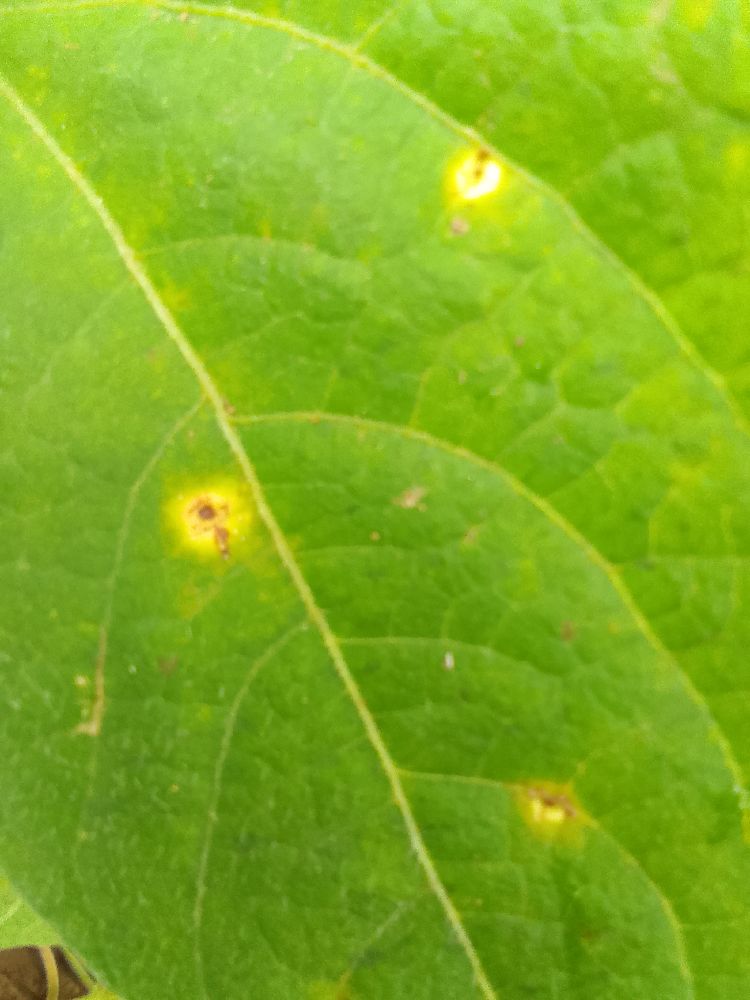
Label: rust